Larry Stroman

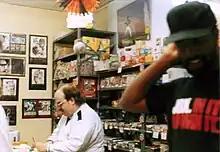
Peter David and Larry Stroman at a comic book signing for X-Factor in the early 1990s.

Stroman was interested in comic books from a very young age; until he could afford to buy them himself he would read comics handed down to him from his brother or loaned from friends. He began his career with the goal of being a comic book artist, but "became sidetracked by a lot of other stuff" and worked first as a draftsman, before moving to New York City and working as a portrait artist for a few years.